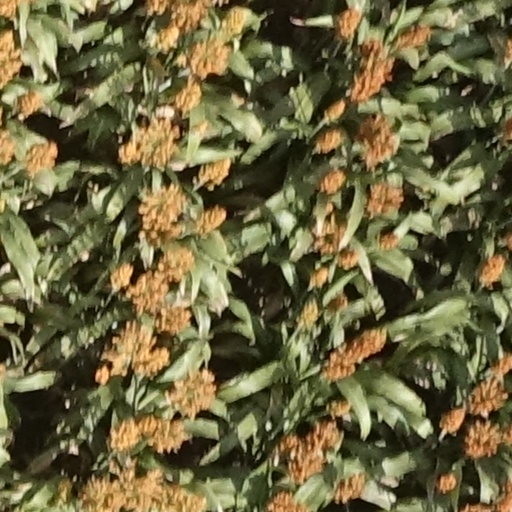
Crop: sorghum